William Manley

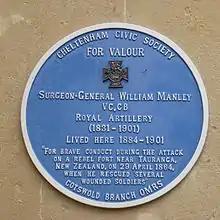

Manley was awarded 18 medals by several countries, and was the only recipient of both the VC and the Iron Cross, the highest medals of the United Kingdom and Prussia (later part of the German Empire).